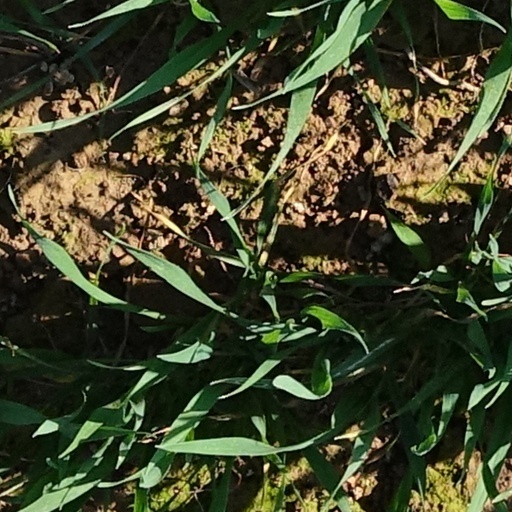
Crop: wheat